Ortac

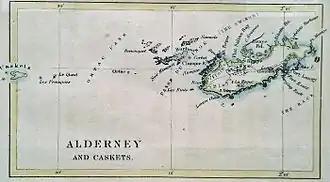
1890 map of Alderney, with Ortac

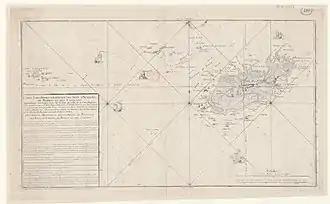
18th century map of Alderney, with drawing of Ortac

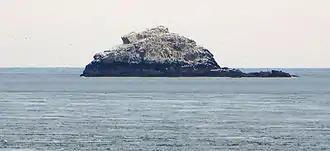
Ortac seen from above Clonque Bay, Alderney

Ortac is a small uninhabited islet about west of the coast of Alderney near to the islet of Burhou. It measures roughly , and rises above the sea level.